Tom Derrick

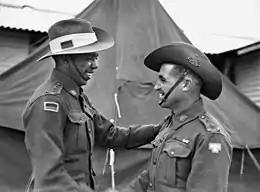
Reg Saunders and Tom Derrick congratulate each other on receiving their commissions

On 20 August 1944, Derrick was posted to an officer cadet training unit in Victoria. He requested that he be allowed to rejoin the 2/48th Battalion at the end of the course; contrary to normal Army policy that prevented officers commissioned from the ranks from returning to their previous units. An exemption was granted to Derrick only after much lobbying. While at this unit, Derrick shared a tent with Reg Saunders, who later became the Army's first Indigenous Australian officer.